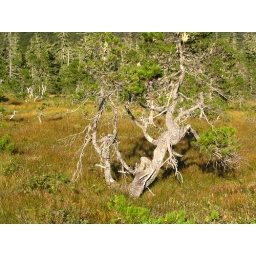
You find many strange looking trees and plants in muskeg areas.